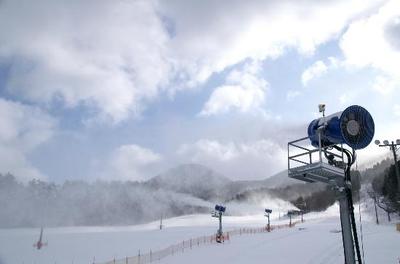
Weather: snow or frosty